Tosin Abasi

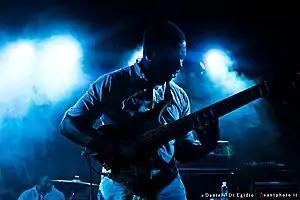
Abasi playing a Strandberg* Headless 8-string

In 2017, after leaving Ibanez Guitars, Abasi wanted to expand on his design and include features such as locking tuners and 6 string options. As a result, Abasi founded Abasi Concepts, originally "Abasi Guitars", offering a range of 6, 7 and 8 string instruments that feature his unique ergonomic design, locking tuners, signature Fishman pickups and unique wood combinations. Abasi started with Frank Falbo but had a public fallout with the builder over business issues. This led to Abasi Concepts switching to World Musical Instrument Co. Ltd as the manufacturer for their Legion Series, Dyna Gakki as the manufacturer for their JLarada Series and Grover Jackson Engineering as the manufacturer for their Master, Spartan and Space Telecaster (shortened to Space T) series. In 2022, Abasi Concepts expanded their offering by introducing the double-cut Emi.